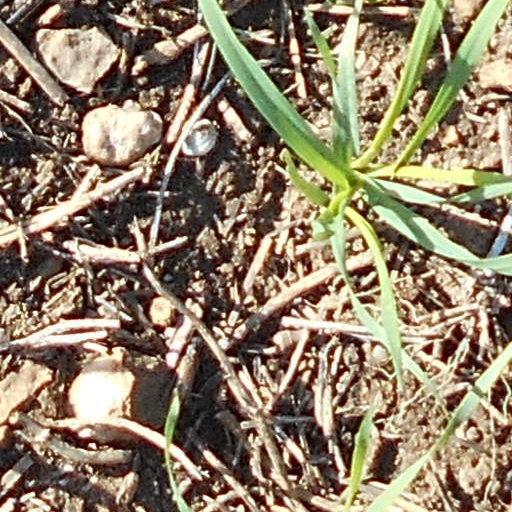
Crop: wheat